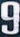
Number: 9